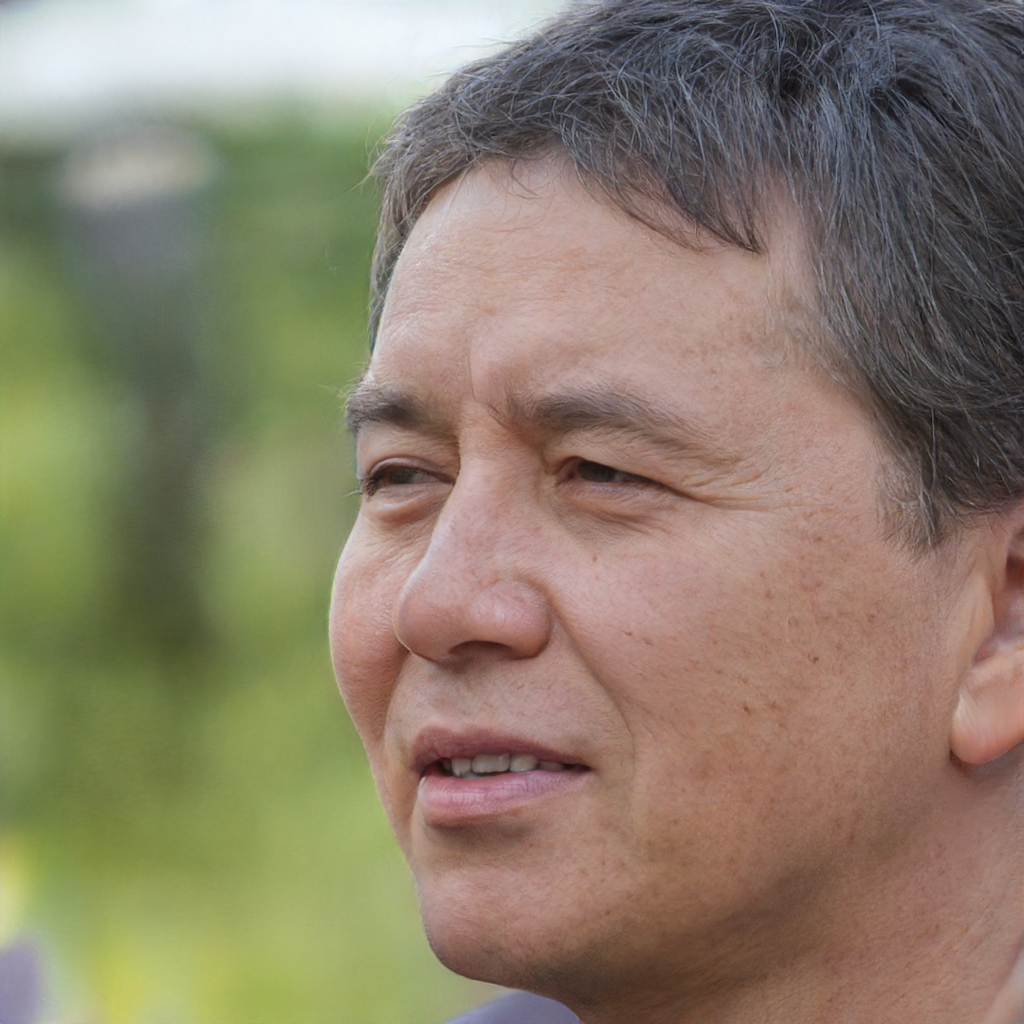
Gender: Male